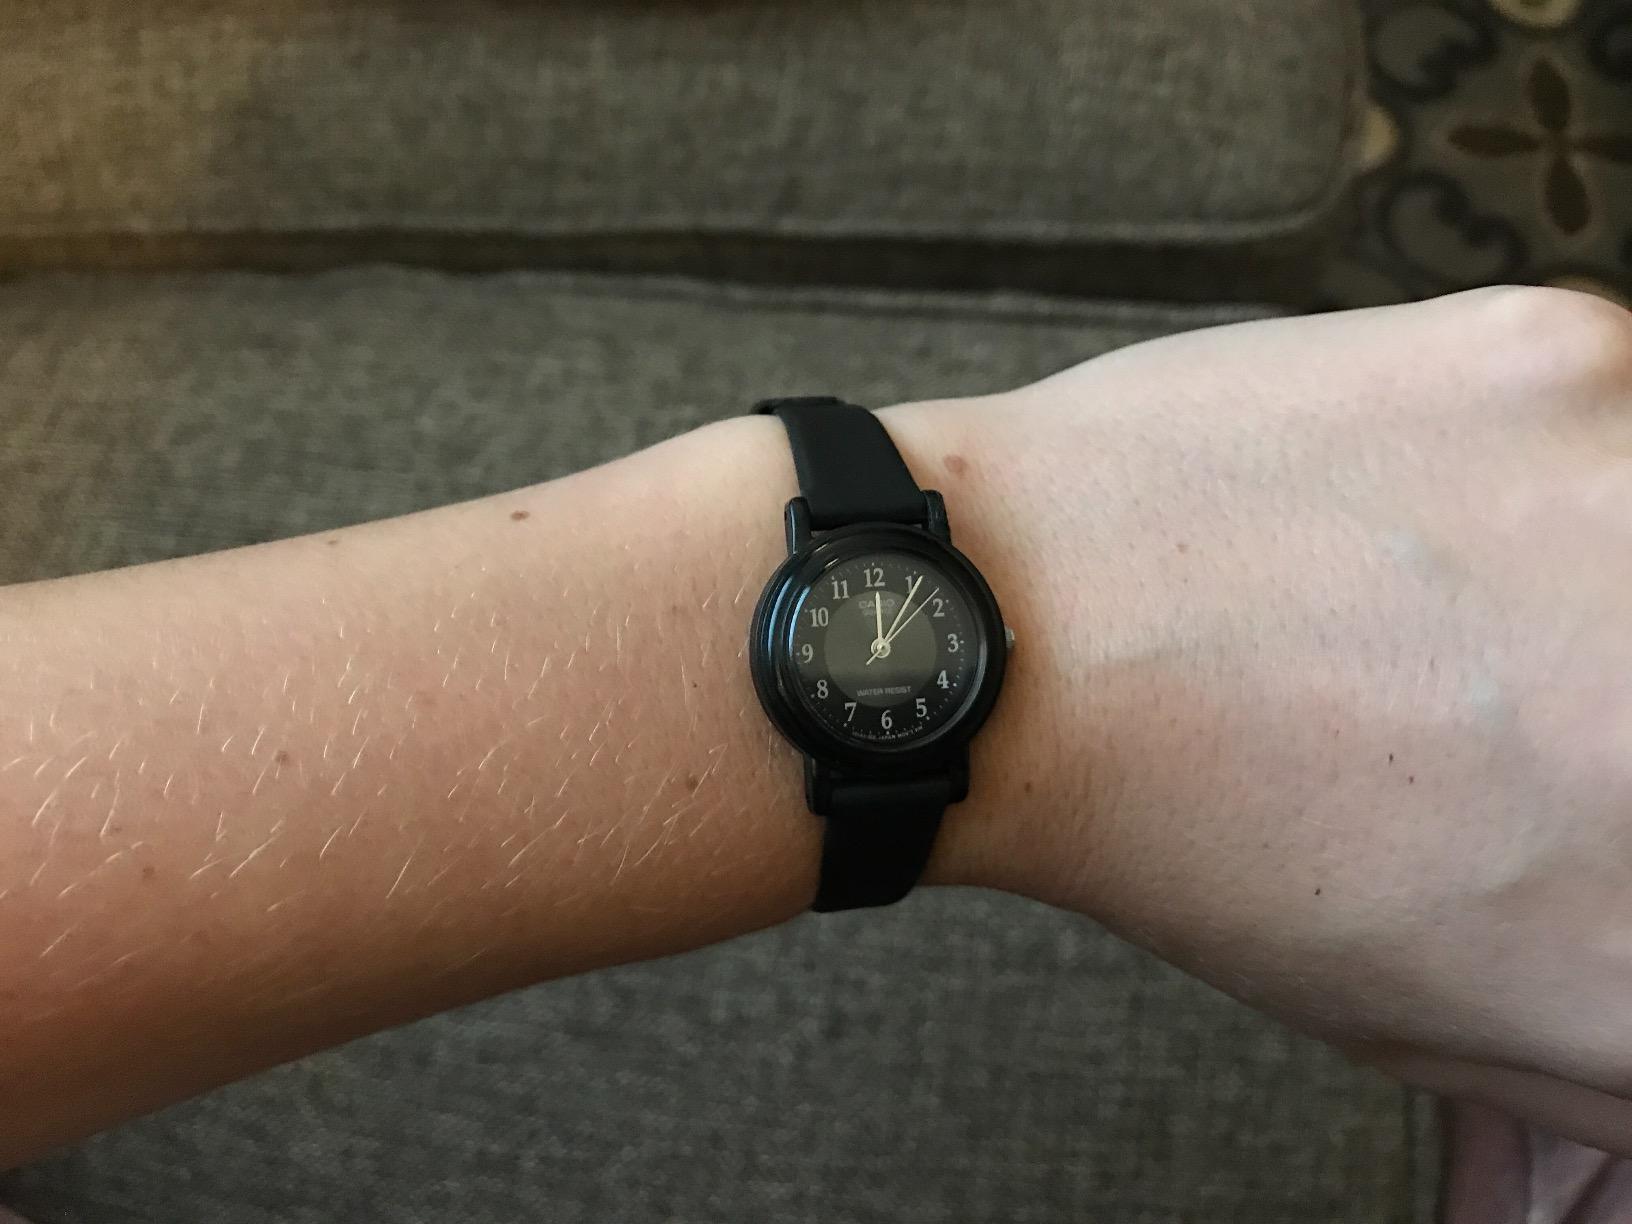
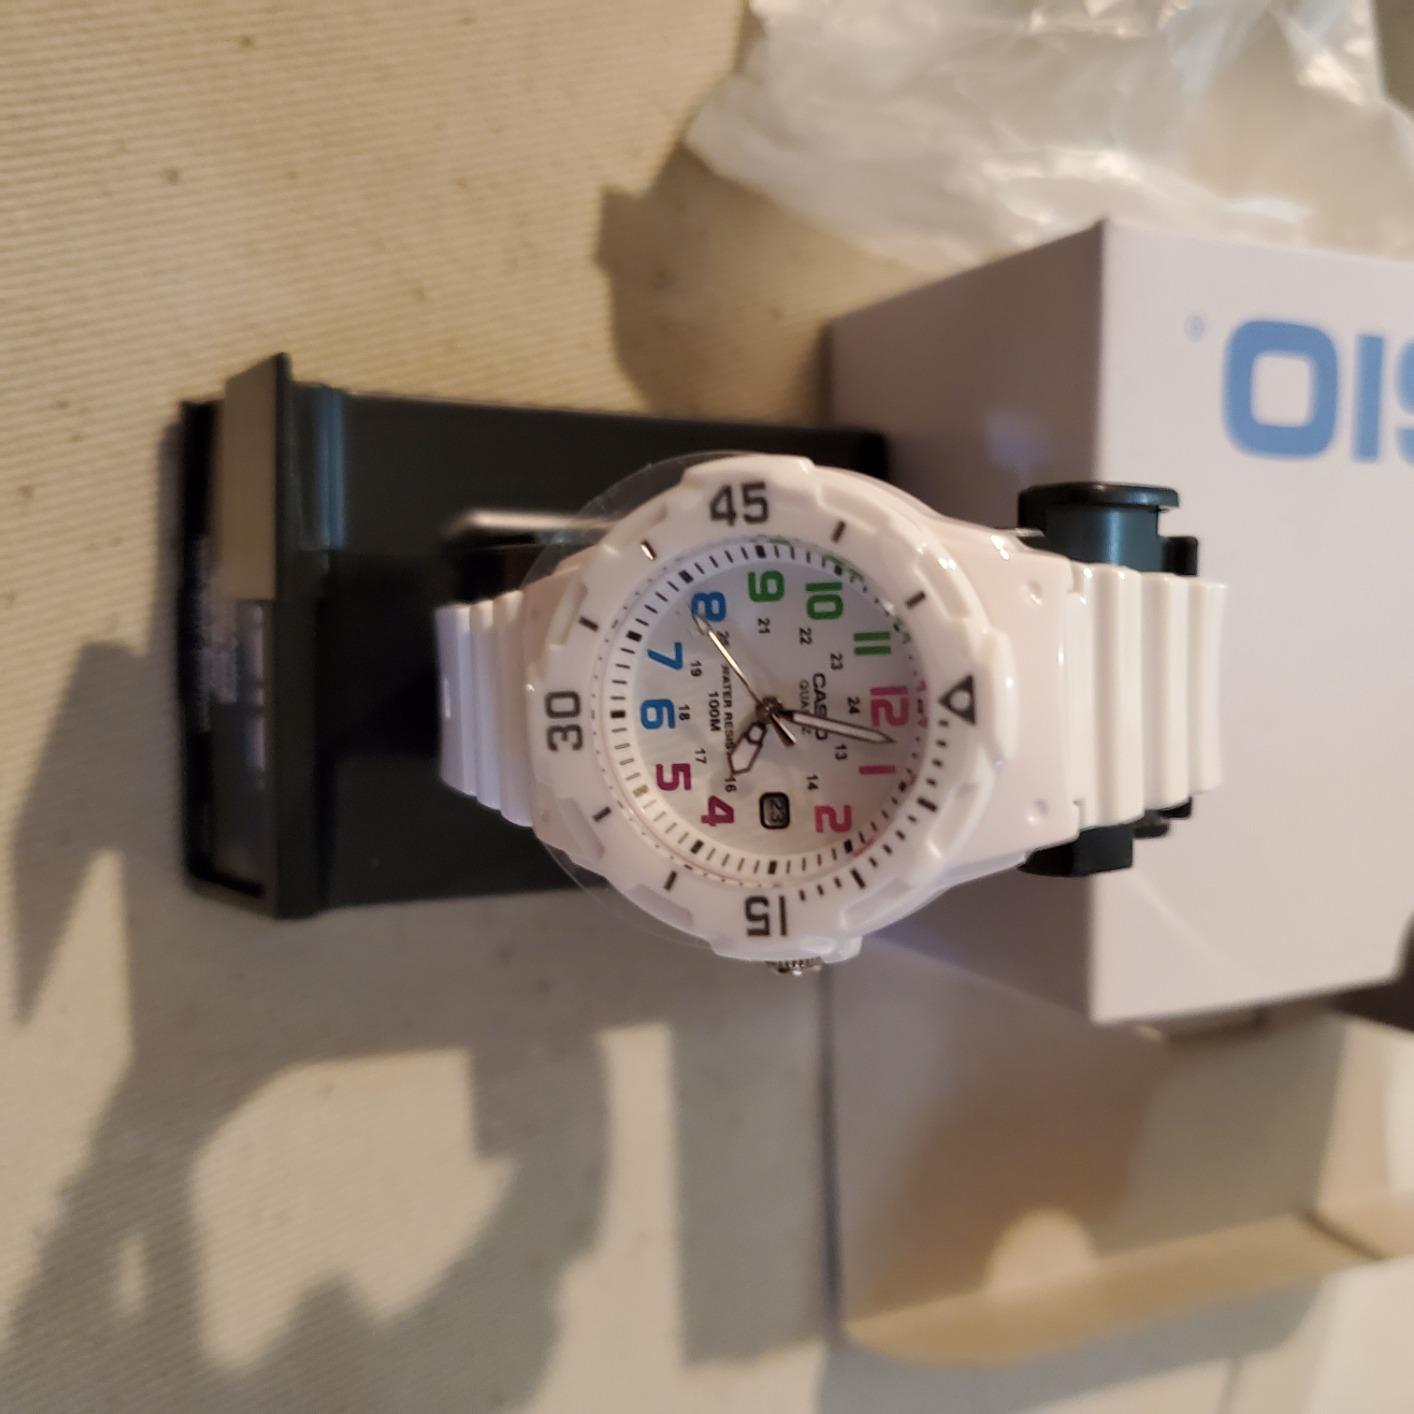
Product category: accessories_watch
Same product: no